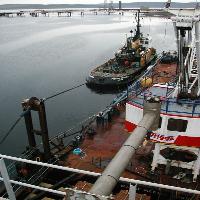
Weather: cloudy or overcast